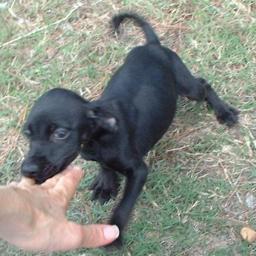
Animal: dogs